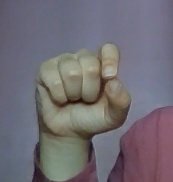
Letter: fa